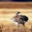
Label: bird